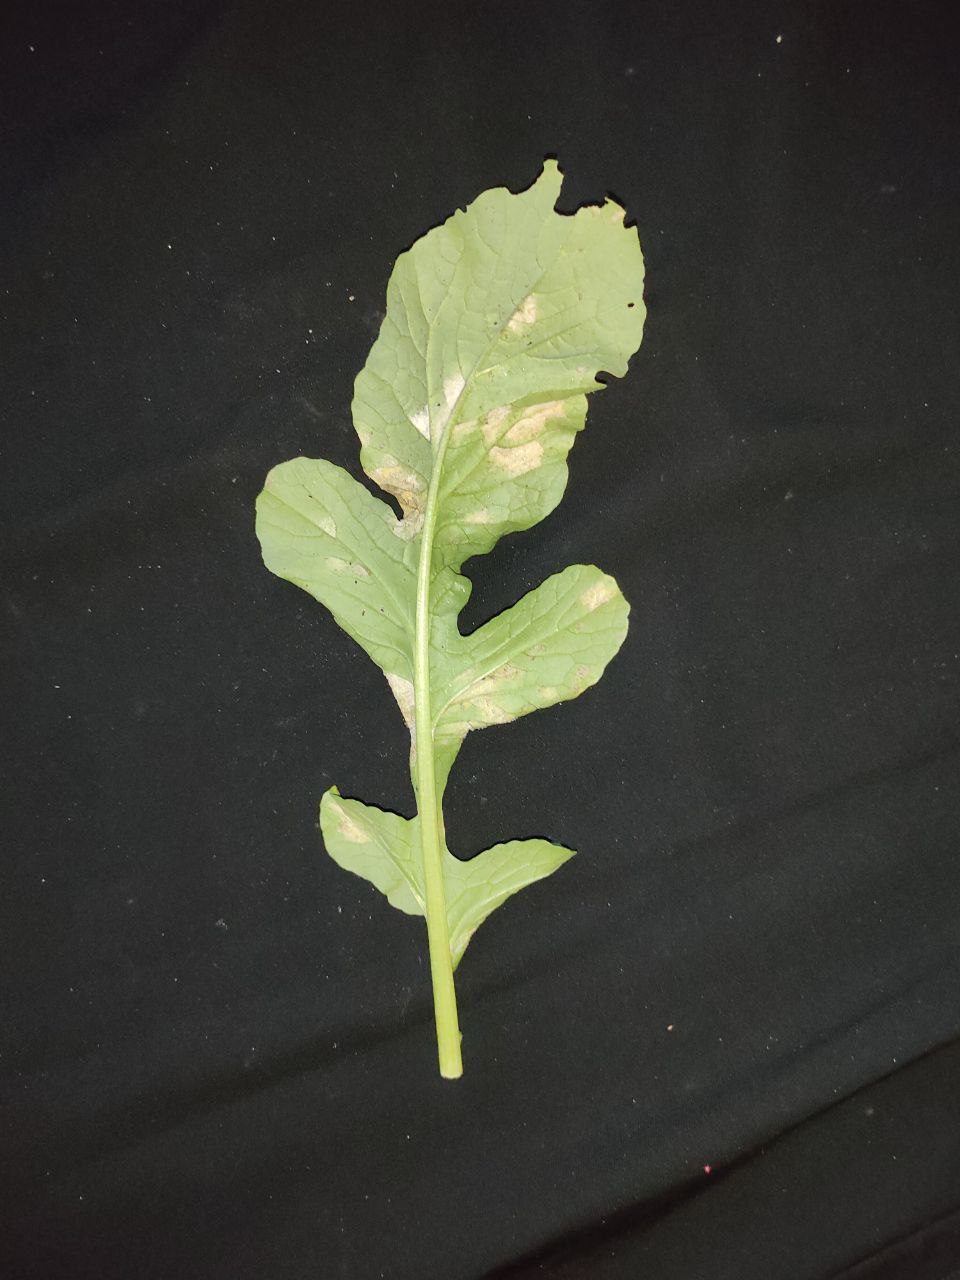
Label: Mosaic virus